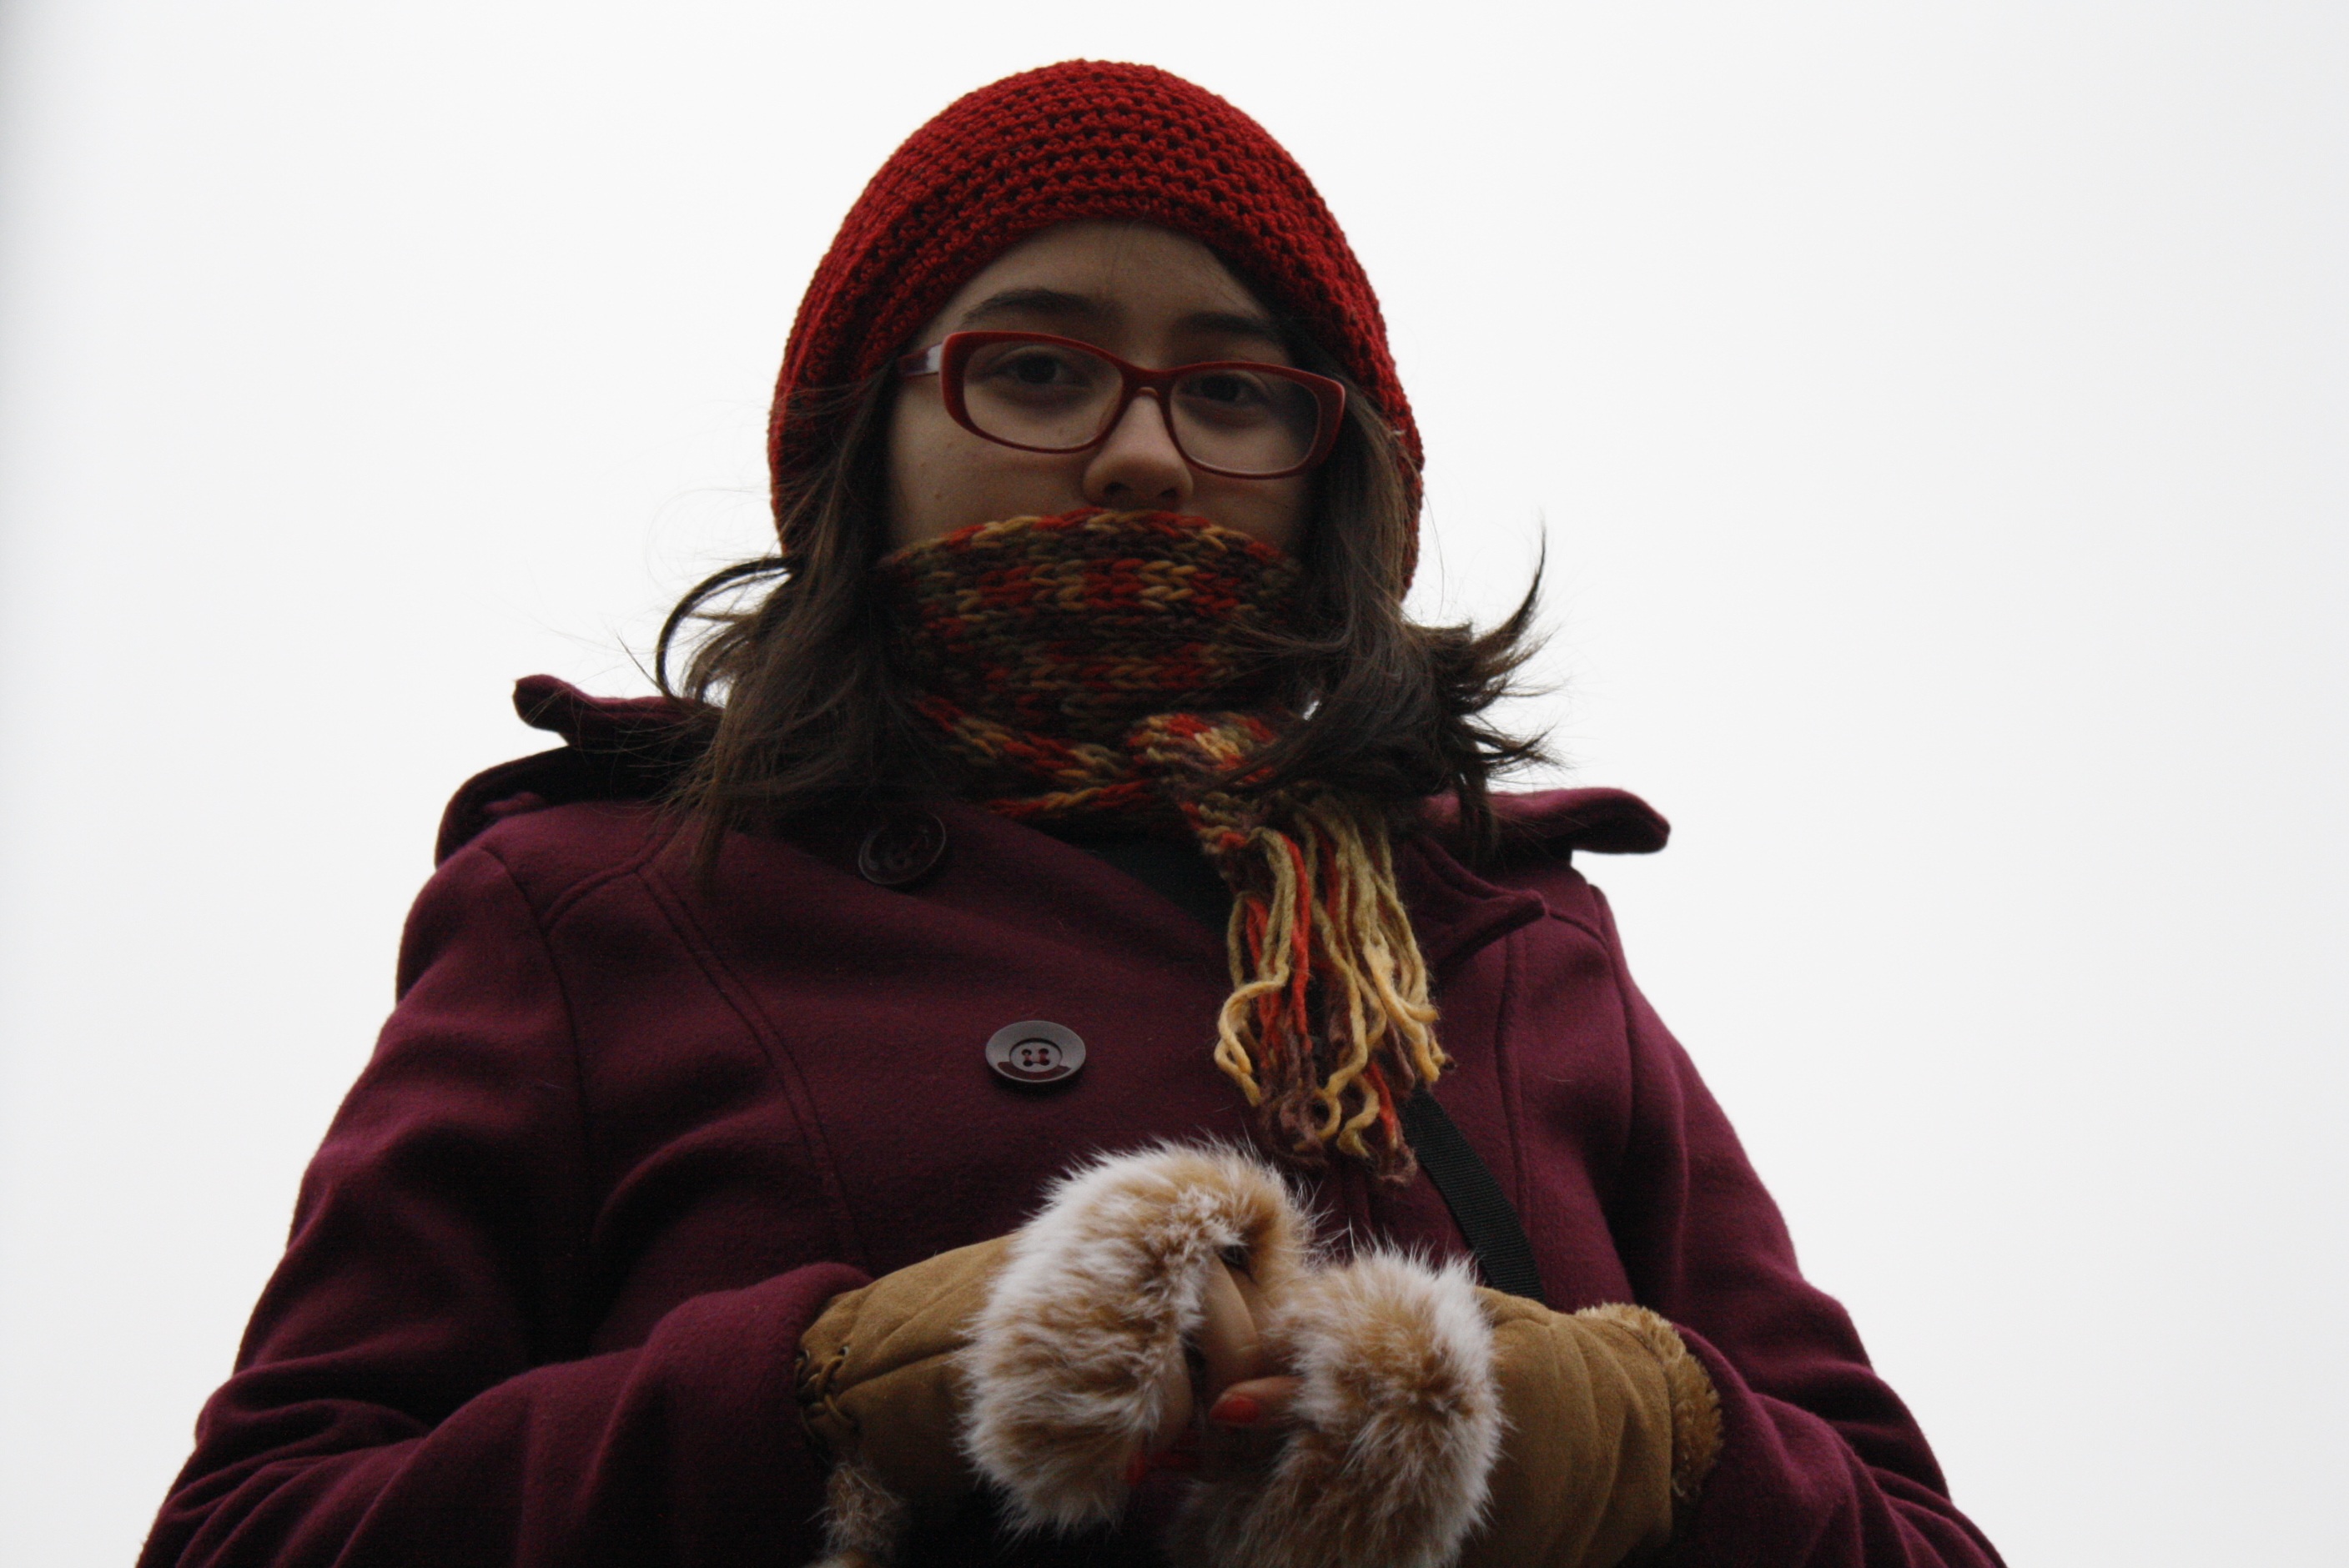
cold, girl, photography, fur, portrait, red, color, clothing, cap, head, day, costume, wrap, gloves, lenses, bundle up